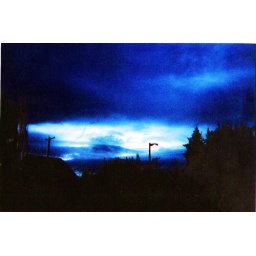
the sky with a blue flash by my house